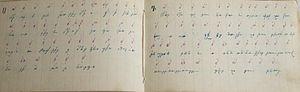
La notation musicale arménienne est l'ensemble des procédés de transcription des œuvres musicales arméniennes.
Le chant arménien ou charakan est un chant mélismatique et monophonique, particulièrement utilisé dans la liturgie de l'Église apostolique arménienne.